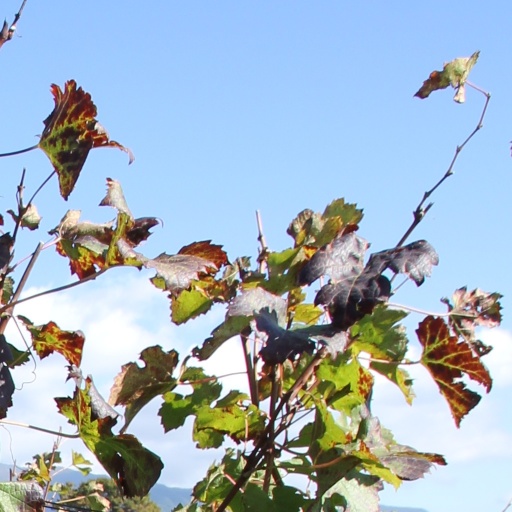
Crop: grape